Alexandra Theatre, Bognor Regis

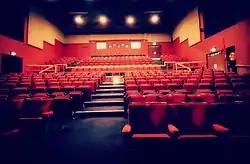
The Alexandra Theatre auditorium

The Alexandra Theatre is a 357-seat auditorium in the British town of Bognor Regis showing a variety of entertainment from comedy to drama to pantomime. It is part of the Regis Centre, which offers a range of entertainment from dance, musicals, drama, music and family events.